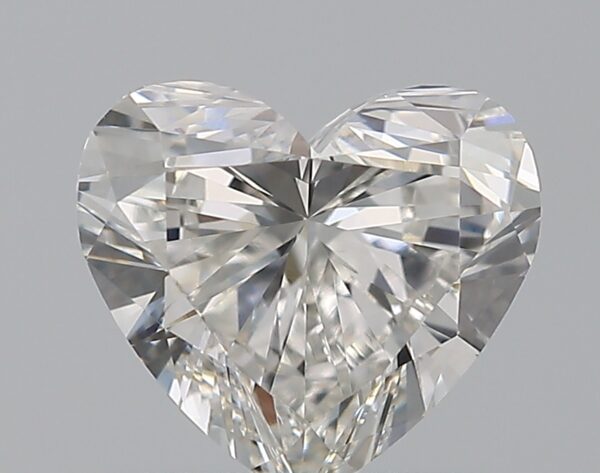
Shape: heart
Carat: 0.9
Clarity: VS1
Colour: H
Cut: EX
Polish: EX
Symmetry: VG
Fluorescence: N
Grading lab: GIA
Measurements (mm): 5.92 x 6.58 x 3.76